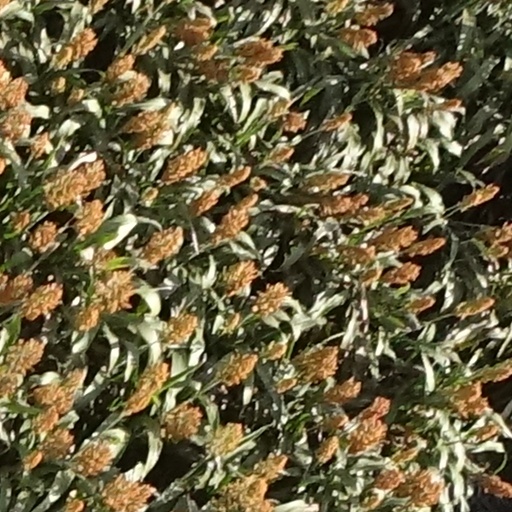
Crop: sorghum